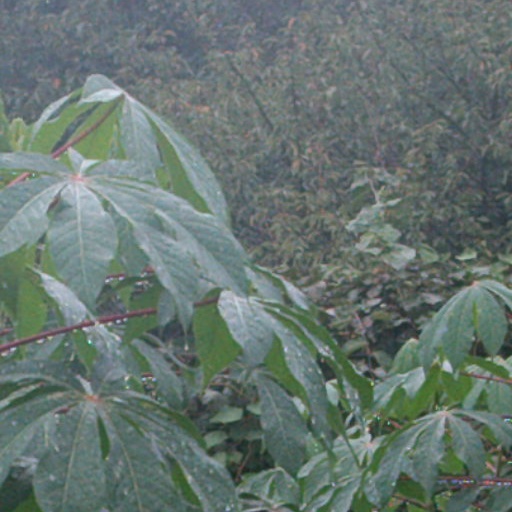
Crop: cassava